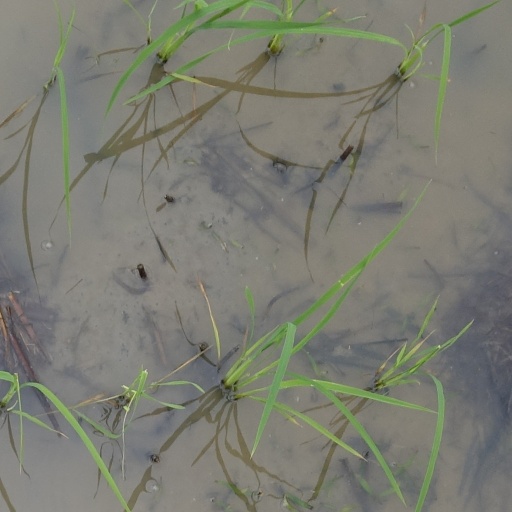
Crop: rice